San Bruno station (BART)

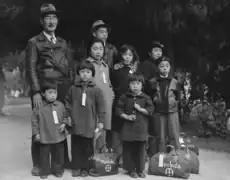
Dorothea Lange's photo of the Mochida family (May 1942); Hiroko and Miyuki are in the front row, at left. Miyuki is holding a sandwich.

The Tanforan Assembly Center Memorial Committee (TACMC) has raised funds and begun construction of the Tanforan Memorial at the San Bruno BART station. TACMC was formed in March 2012 to commemorate the 70th anniversary of the Tanforan Assembly Center by staging an exhibition of photographs by Dorothea Lange and Paul Kitagaki Jr. covering the Internment of Japanese Americans following the issuance of Executive Order 9066. The Tanforan Assembly Center was named after the racetrack where more than 8,000 Japanese-Americans, primarily from the San Francisco Bay Area, were temporarily detained before being sent to more permanent War Relocation Centers; the station now stands where the racetrack was. When complete, the new memorial will include a bronze statue depicting Hiroko and Miyuki Mochida of Hayward, inspired by one of Lange's photographs from 1942. A groundbreaking ceremony for the new memorial was held on February 11, 2022. Within the station, photographs from Lange and Kitagaki will remain on permanent display.